Horsens

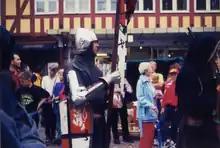
European Medieval Festival

Every March, Horsens hosts a Crime Fiction Festival. The "Crime Festival" – in Danish called "Krimimessen" – is an event for literary crime, mysteries and thrillers. The Crime Festival is organized by Horsens Public Library. Every year, many well-known crime writers visit Horsens.